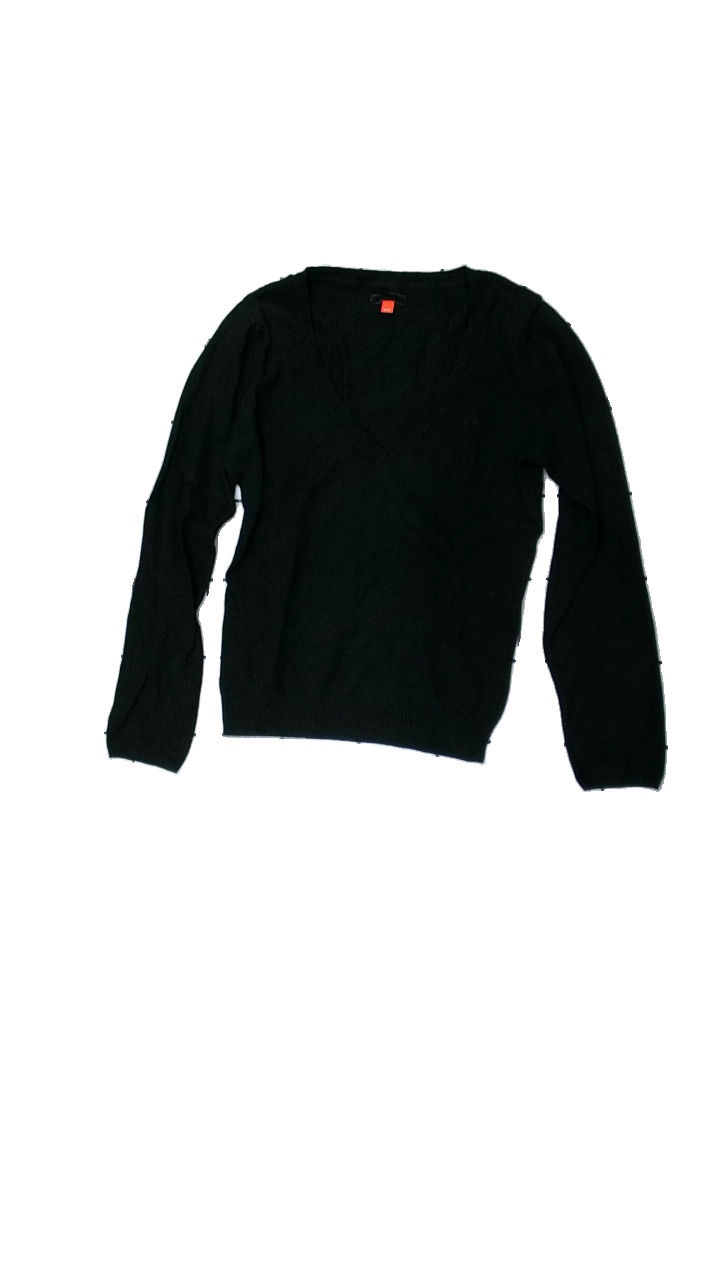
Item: Top (Ladies)
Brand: Esprit
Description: black top
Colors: Black
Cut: Regular
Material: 100% Cotton
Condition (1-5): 5
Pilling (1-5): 5
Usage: Reuse
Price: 50-100